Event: Nepal Earthquake
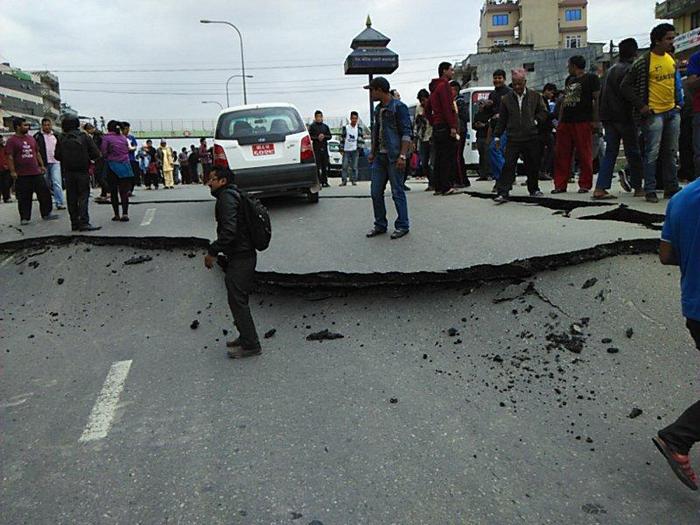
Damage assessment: damage